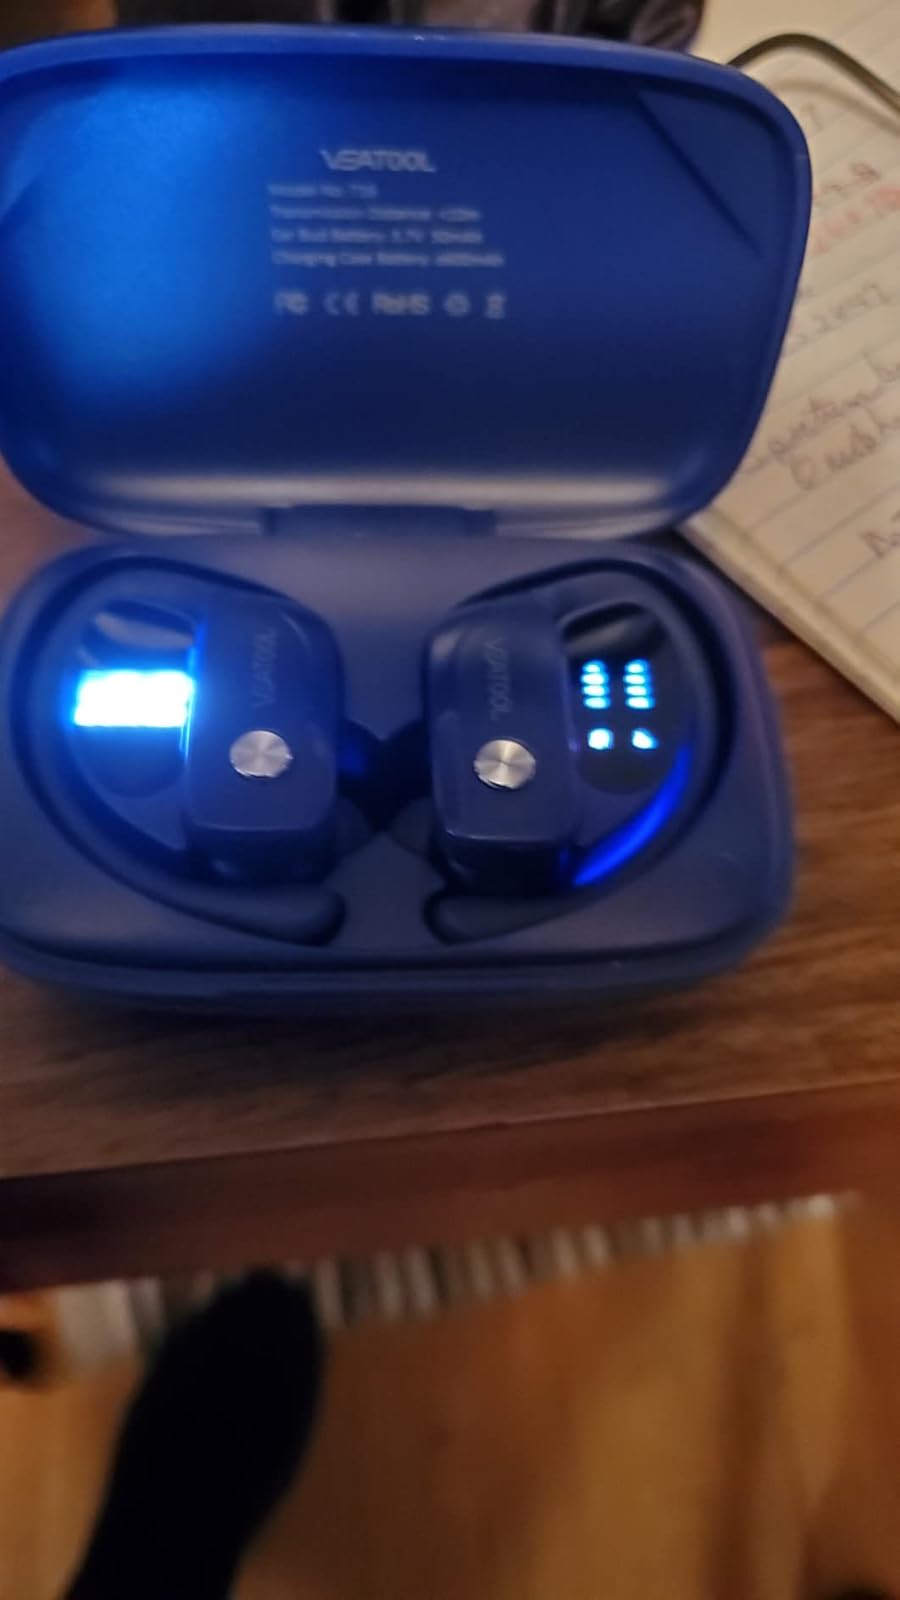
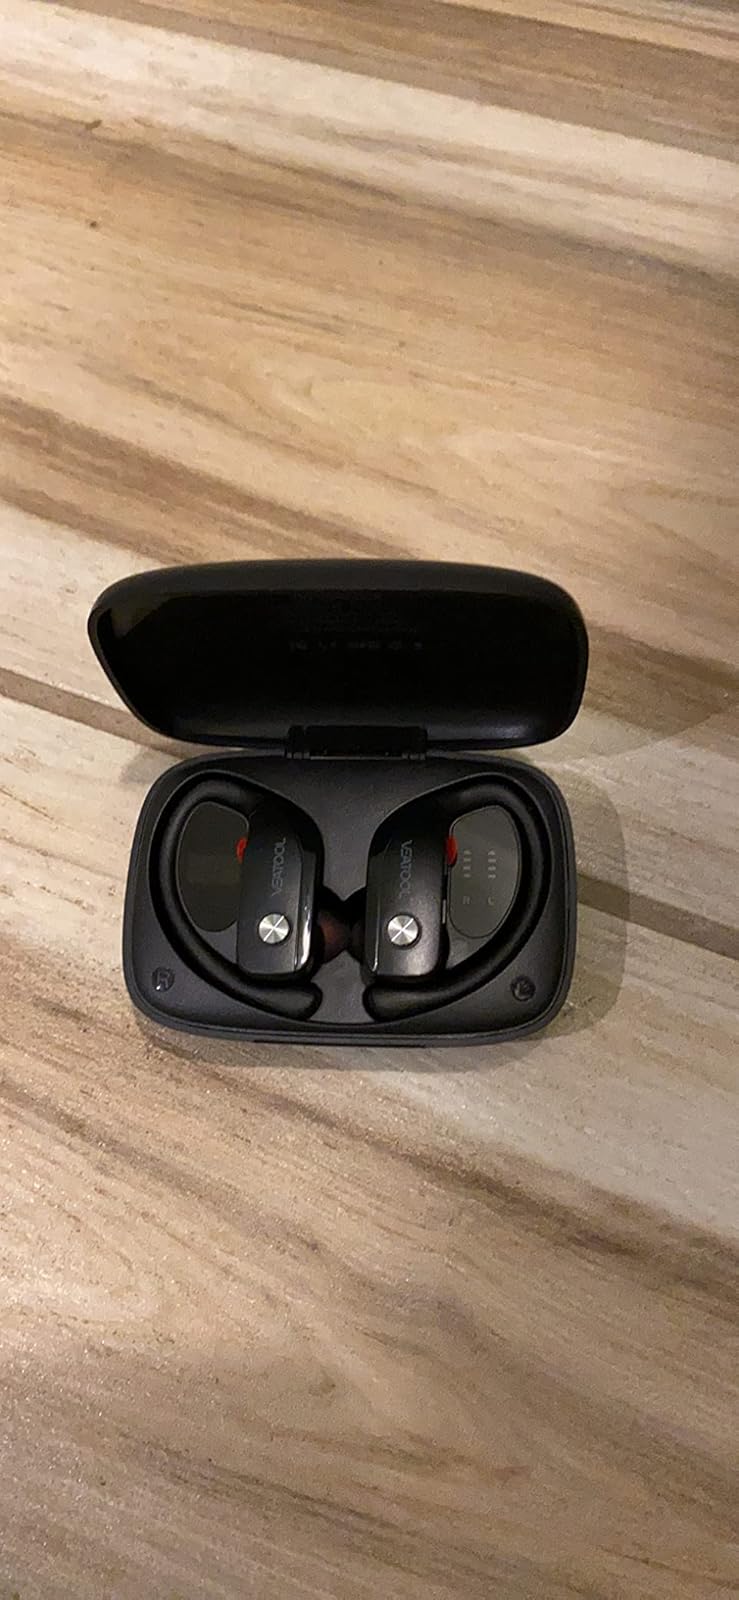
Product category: earbuds
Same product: no